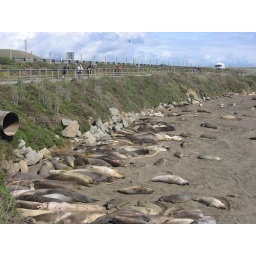
elephant seals on the beach near san simeon